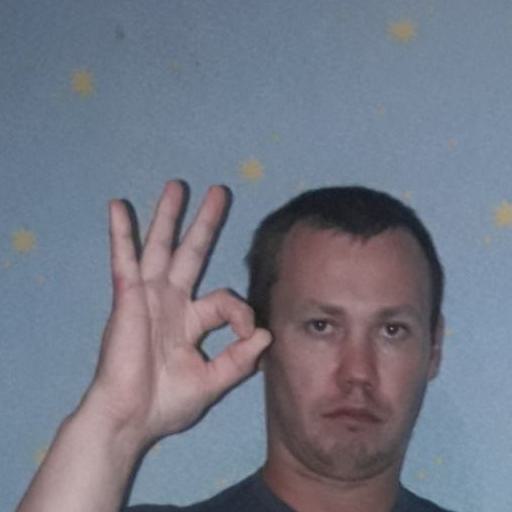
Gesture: ok